Phong Nha – Kẻ Bàng National Park

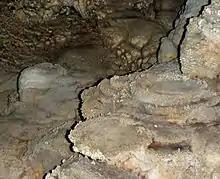
Tiên Sơn cave

Tiên Sơn cave is located in Phong Nha-Kẻ Bàng National Park. The cave was discovered by a local inhabitant by accident in 1935. It is located in Sơn Trach Commune in Bố Trạch. The entry mouth of Tiên Sơn is 1 km from Phong Nha cave, at an altitude of 200 m. This cave is 980 m in length. A 10 m deep hole is situated 400 m from the entry mouth, then a 500 m long cave, dangerous for tourists and open to professional expeditionists only. Like Phong Nha cave, this cave features spectacular stalactites and stalagmites shaped like several fairy-tales. Stalactite and stalagmite columns and walls here create strange sounds like that of gong and drum if they are knocked with the hand. According to British cave scientists, Tiên Sơn cave was created tens of million years ago when a water current holed this limestone mount in Kẻ Bàng. Following a series of landforms and movement of rocks, this mass was levered or lowered, blocking the current and creating what is now Tiên Sơn cave while the underground river redirected its current to Phong Nha cave. Although Phong Nha and Tiên Sơn caves are located next to each other, there are no linking grottos between them.